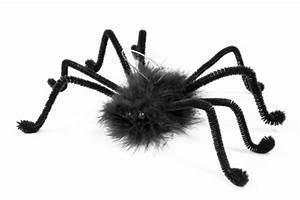
spider